Sydney FC (women)

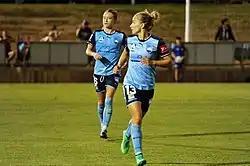
Sydney FC players wearing the club's home kit in 2017

The primary club colour of Sydney FC is sky blue, which represents the state colour of New South Wales. The secondary club colour is navy blue, with additional contrasting colours of white.